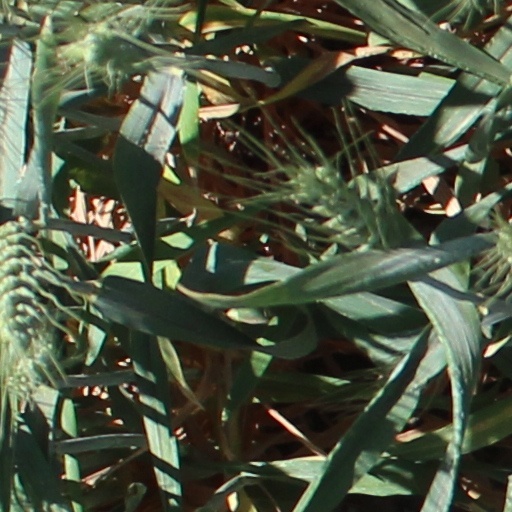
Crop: wheat